90th Brigade (United Kingdom)

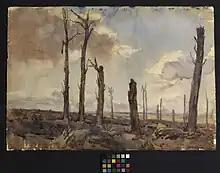
Sanctuary Wood, painted by David Baxter.

Meanwhile, the K5 units had been forming since late 1914. These were largely raised by local initiative rather than at regimental depots, and were known as 'Pals battalions'. The first six K5 divisions (37–42) and their constituent brigades were given the numbers of the disbanded K4 formations on 27 April 1915. Thus 111th Brigade of 37th Division became the new 90th Brigade in 30th Division. This division had been raised largely by Edward Stanley, 17th Earl of Derby from the cities of Liverpool and Manchester, and was sometimes known as 'Lord Derby's Own', or more disparagingly as the 'Derby Family Retainers'. The divisional sign was based on the Stanley family crest. The brigade's original infantry units were 'Manchester Pals' battalions, which had been recruited by the Lord Mayor and City of Manchester on 28 August 1914: